List of Billboard Adult Contemporary number ones of 2009

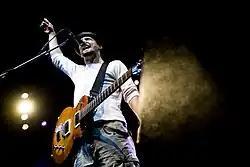
A man in a white t-shirt, jeans and a hat, playing a guitar and signing into a microphone

Adult Contemporary is a chart published by "Billboard" ranking the top-performing songs in the United States in the adult contemporary music (AC) market. In 2009, seven different songs topped the chart in 52 issues of the magazine, based on weekly airplay data from radio stations compiled by Nielsen Broadcast Data Systems.